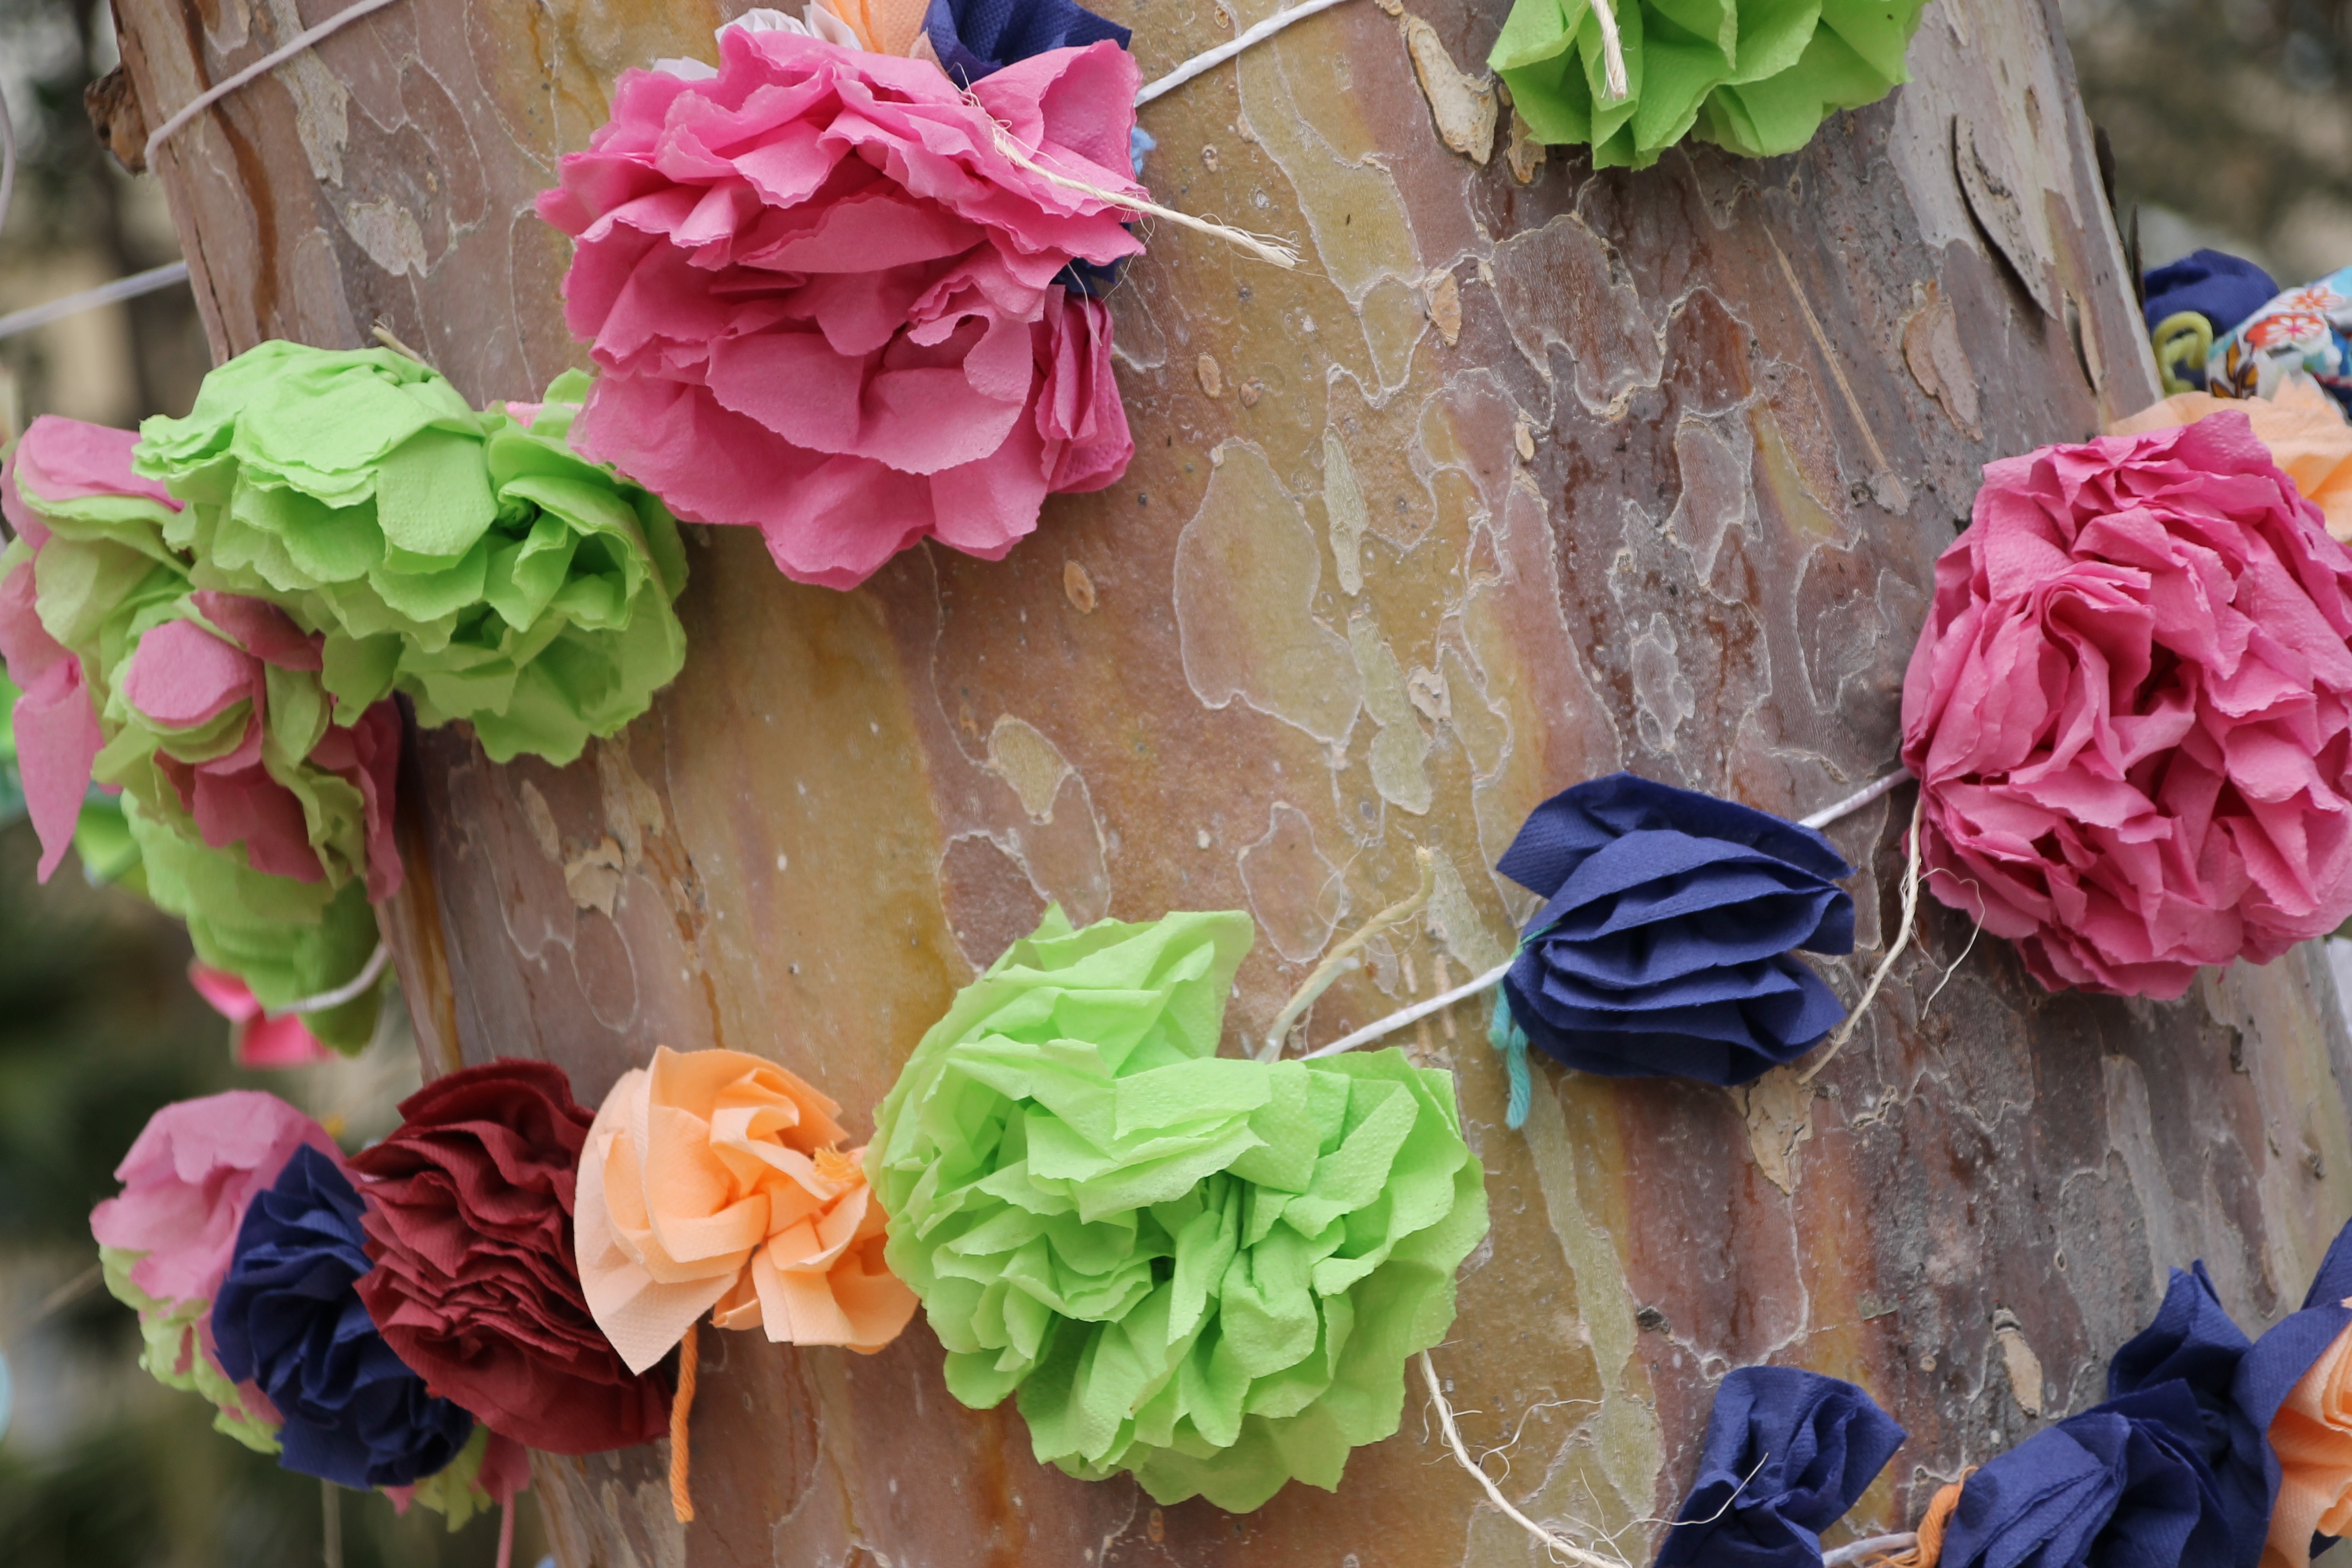
plant, flower, petal, food, pink, christmas decoration, art, floristry, flowering plant, flower bouquet, floral design, centrepiece, flower arranging